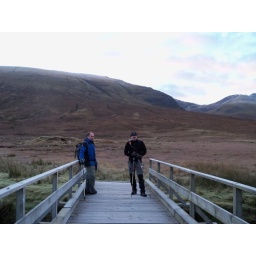
Foot bridge over river Carron